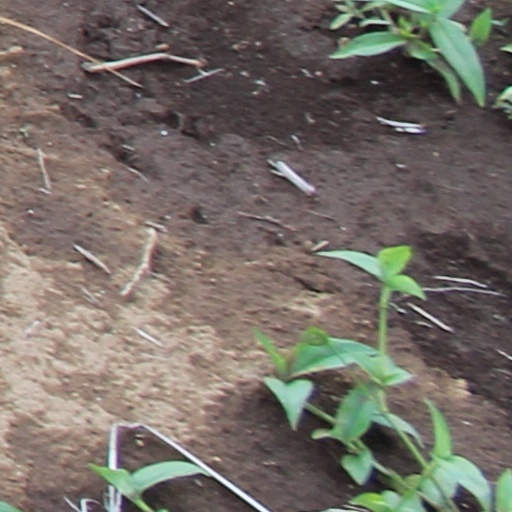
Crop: wheat